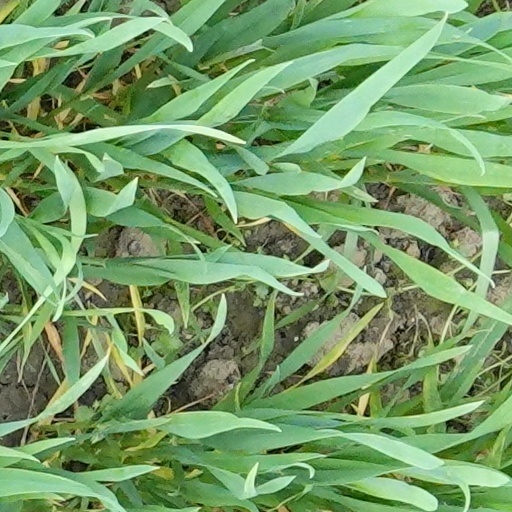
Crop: wheat